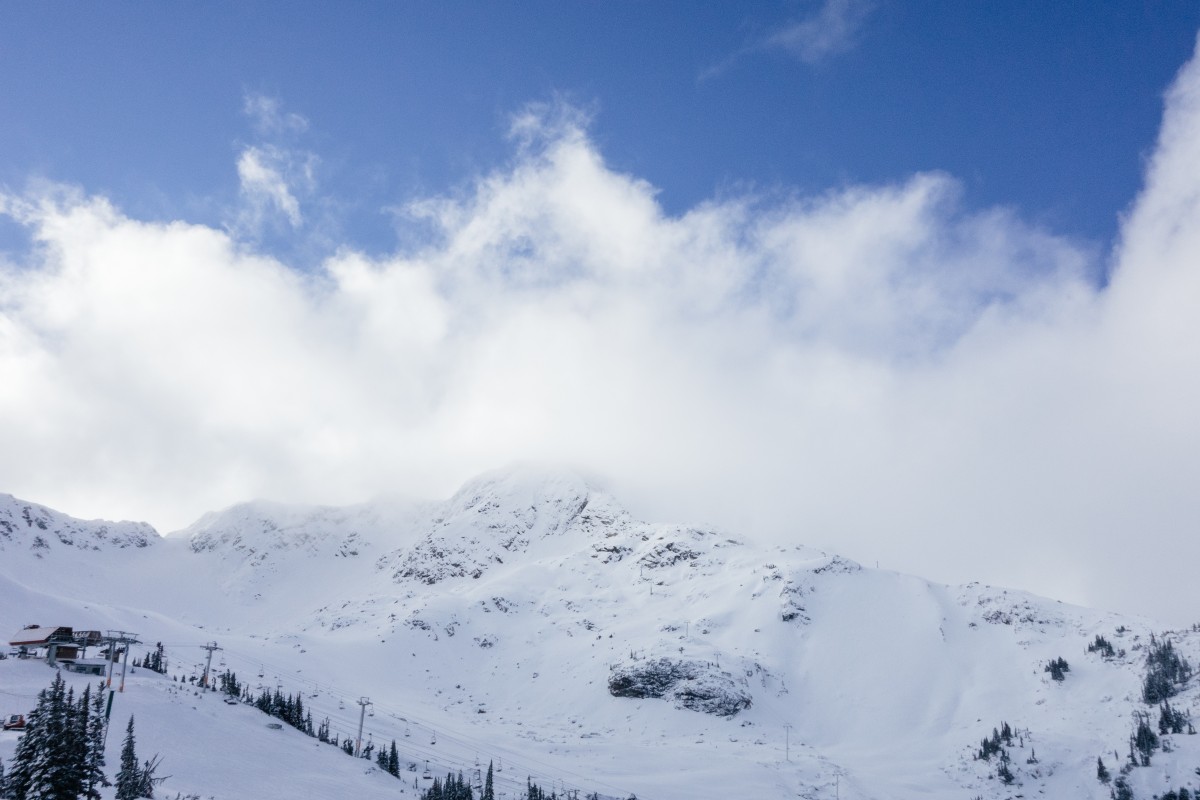
Tags: winter, cloud, sky, mountain range, weather, season, ridge, alps, plateau, piste, landform, mountainous landforms